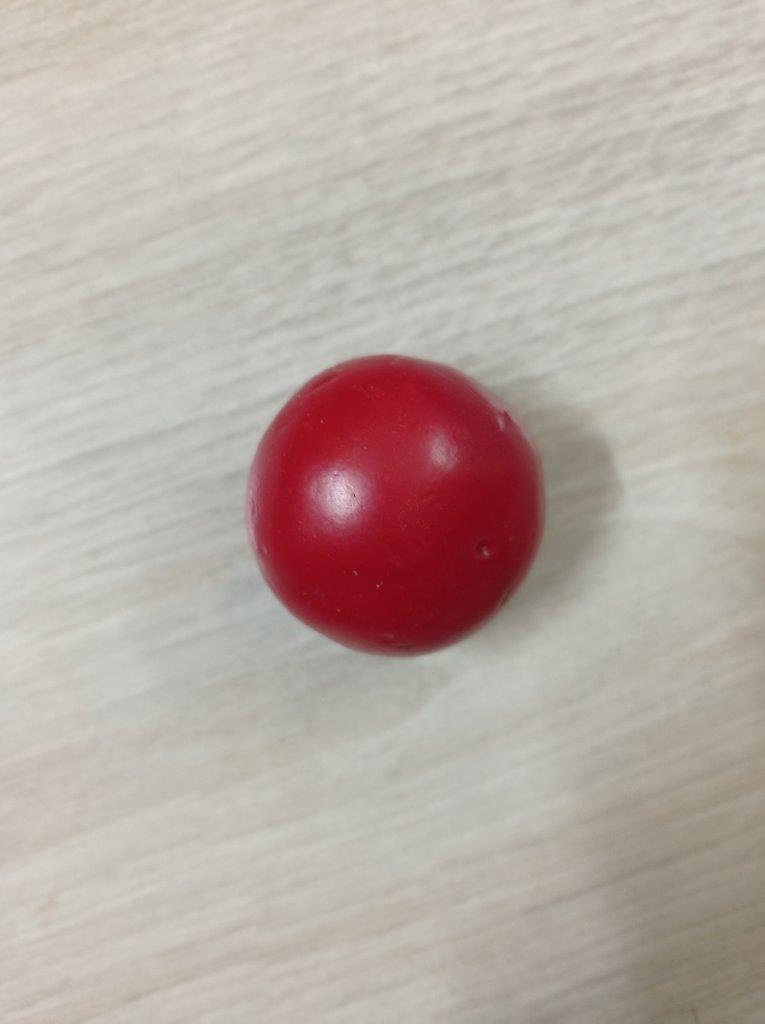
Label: Fresh